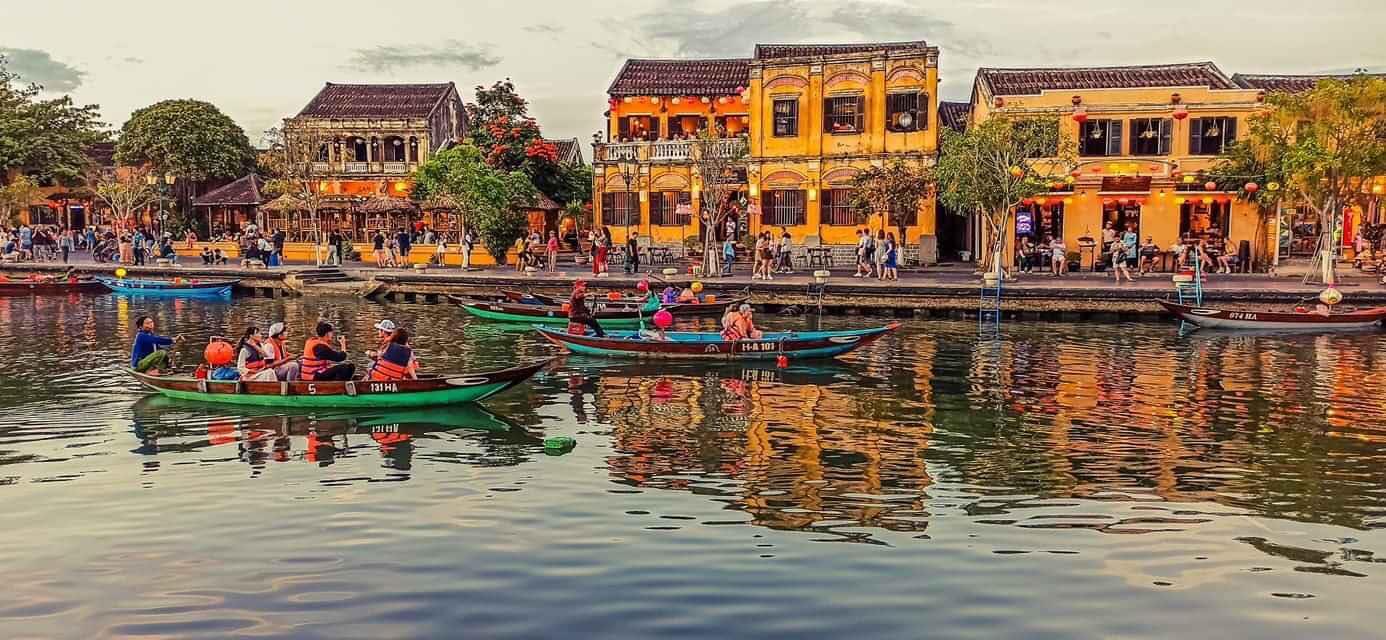
những con thuyền đang di chuyển ở bên trên dòng sông